Alexandros Paschalakis

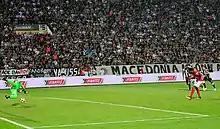
Paschalakis saving Quincy Promes's penalty against Spartak Moscow in 2018.

On 8 August 2018, Paschalakis saved second-half Quincy Promes's penalty in a 3–2 home win in the UEFA Champions League Third qualifying round, 1st leg against Spartak Moscow, helping his team to maintain the win.